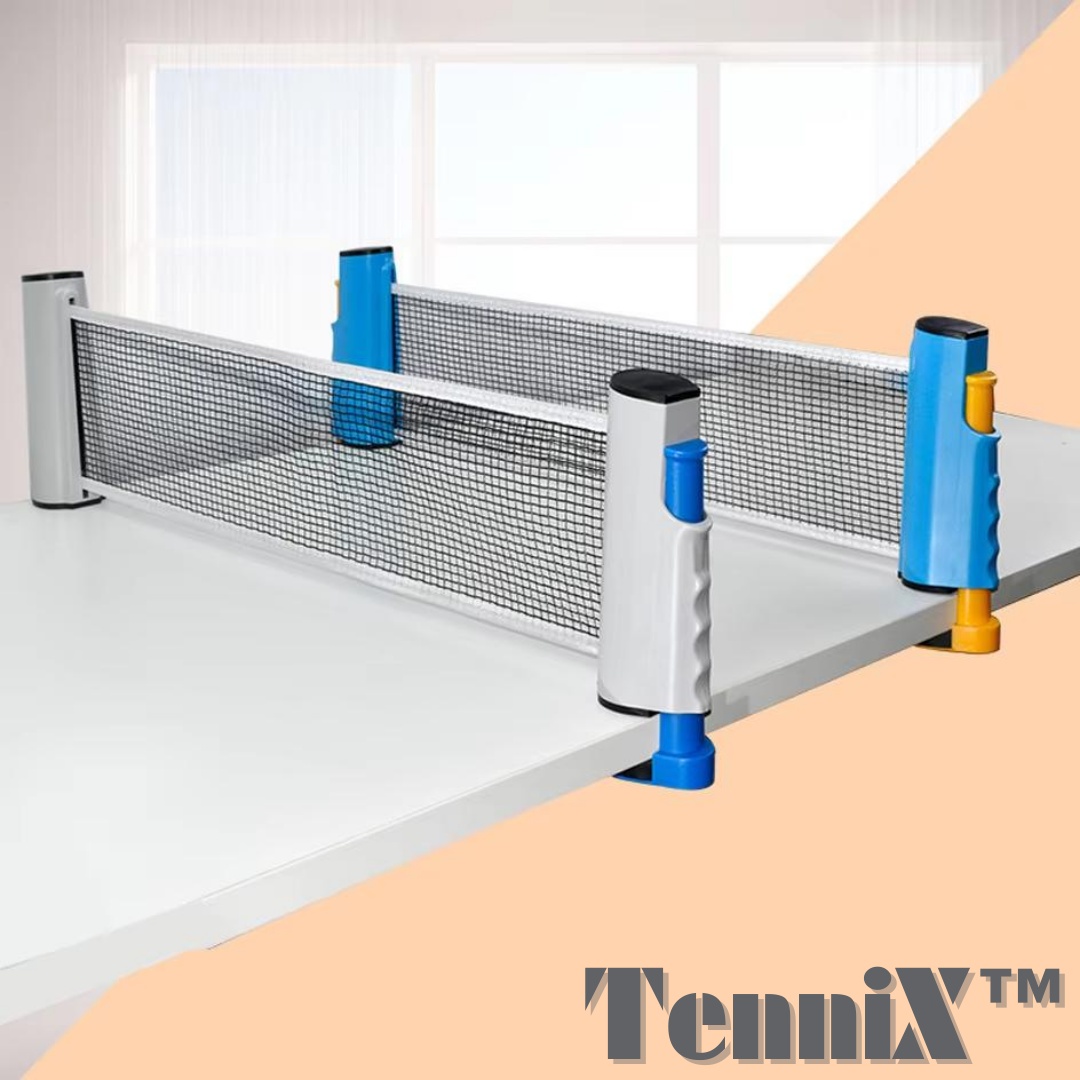
PingFlex – Tischtennis überall & jederzeit!
Brand: Uvives
Category: Sporting Goods > Indoor Games > Ping Pong > Ping Pong Nets & Posts > Ping Pong Nets